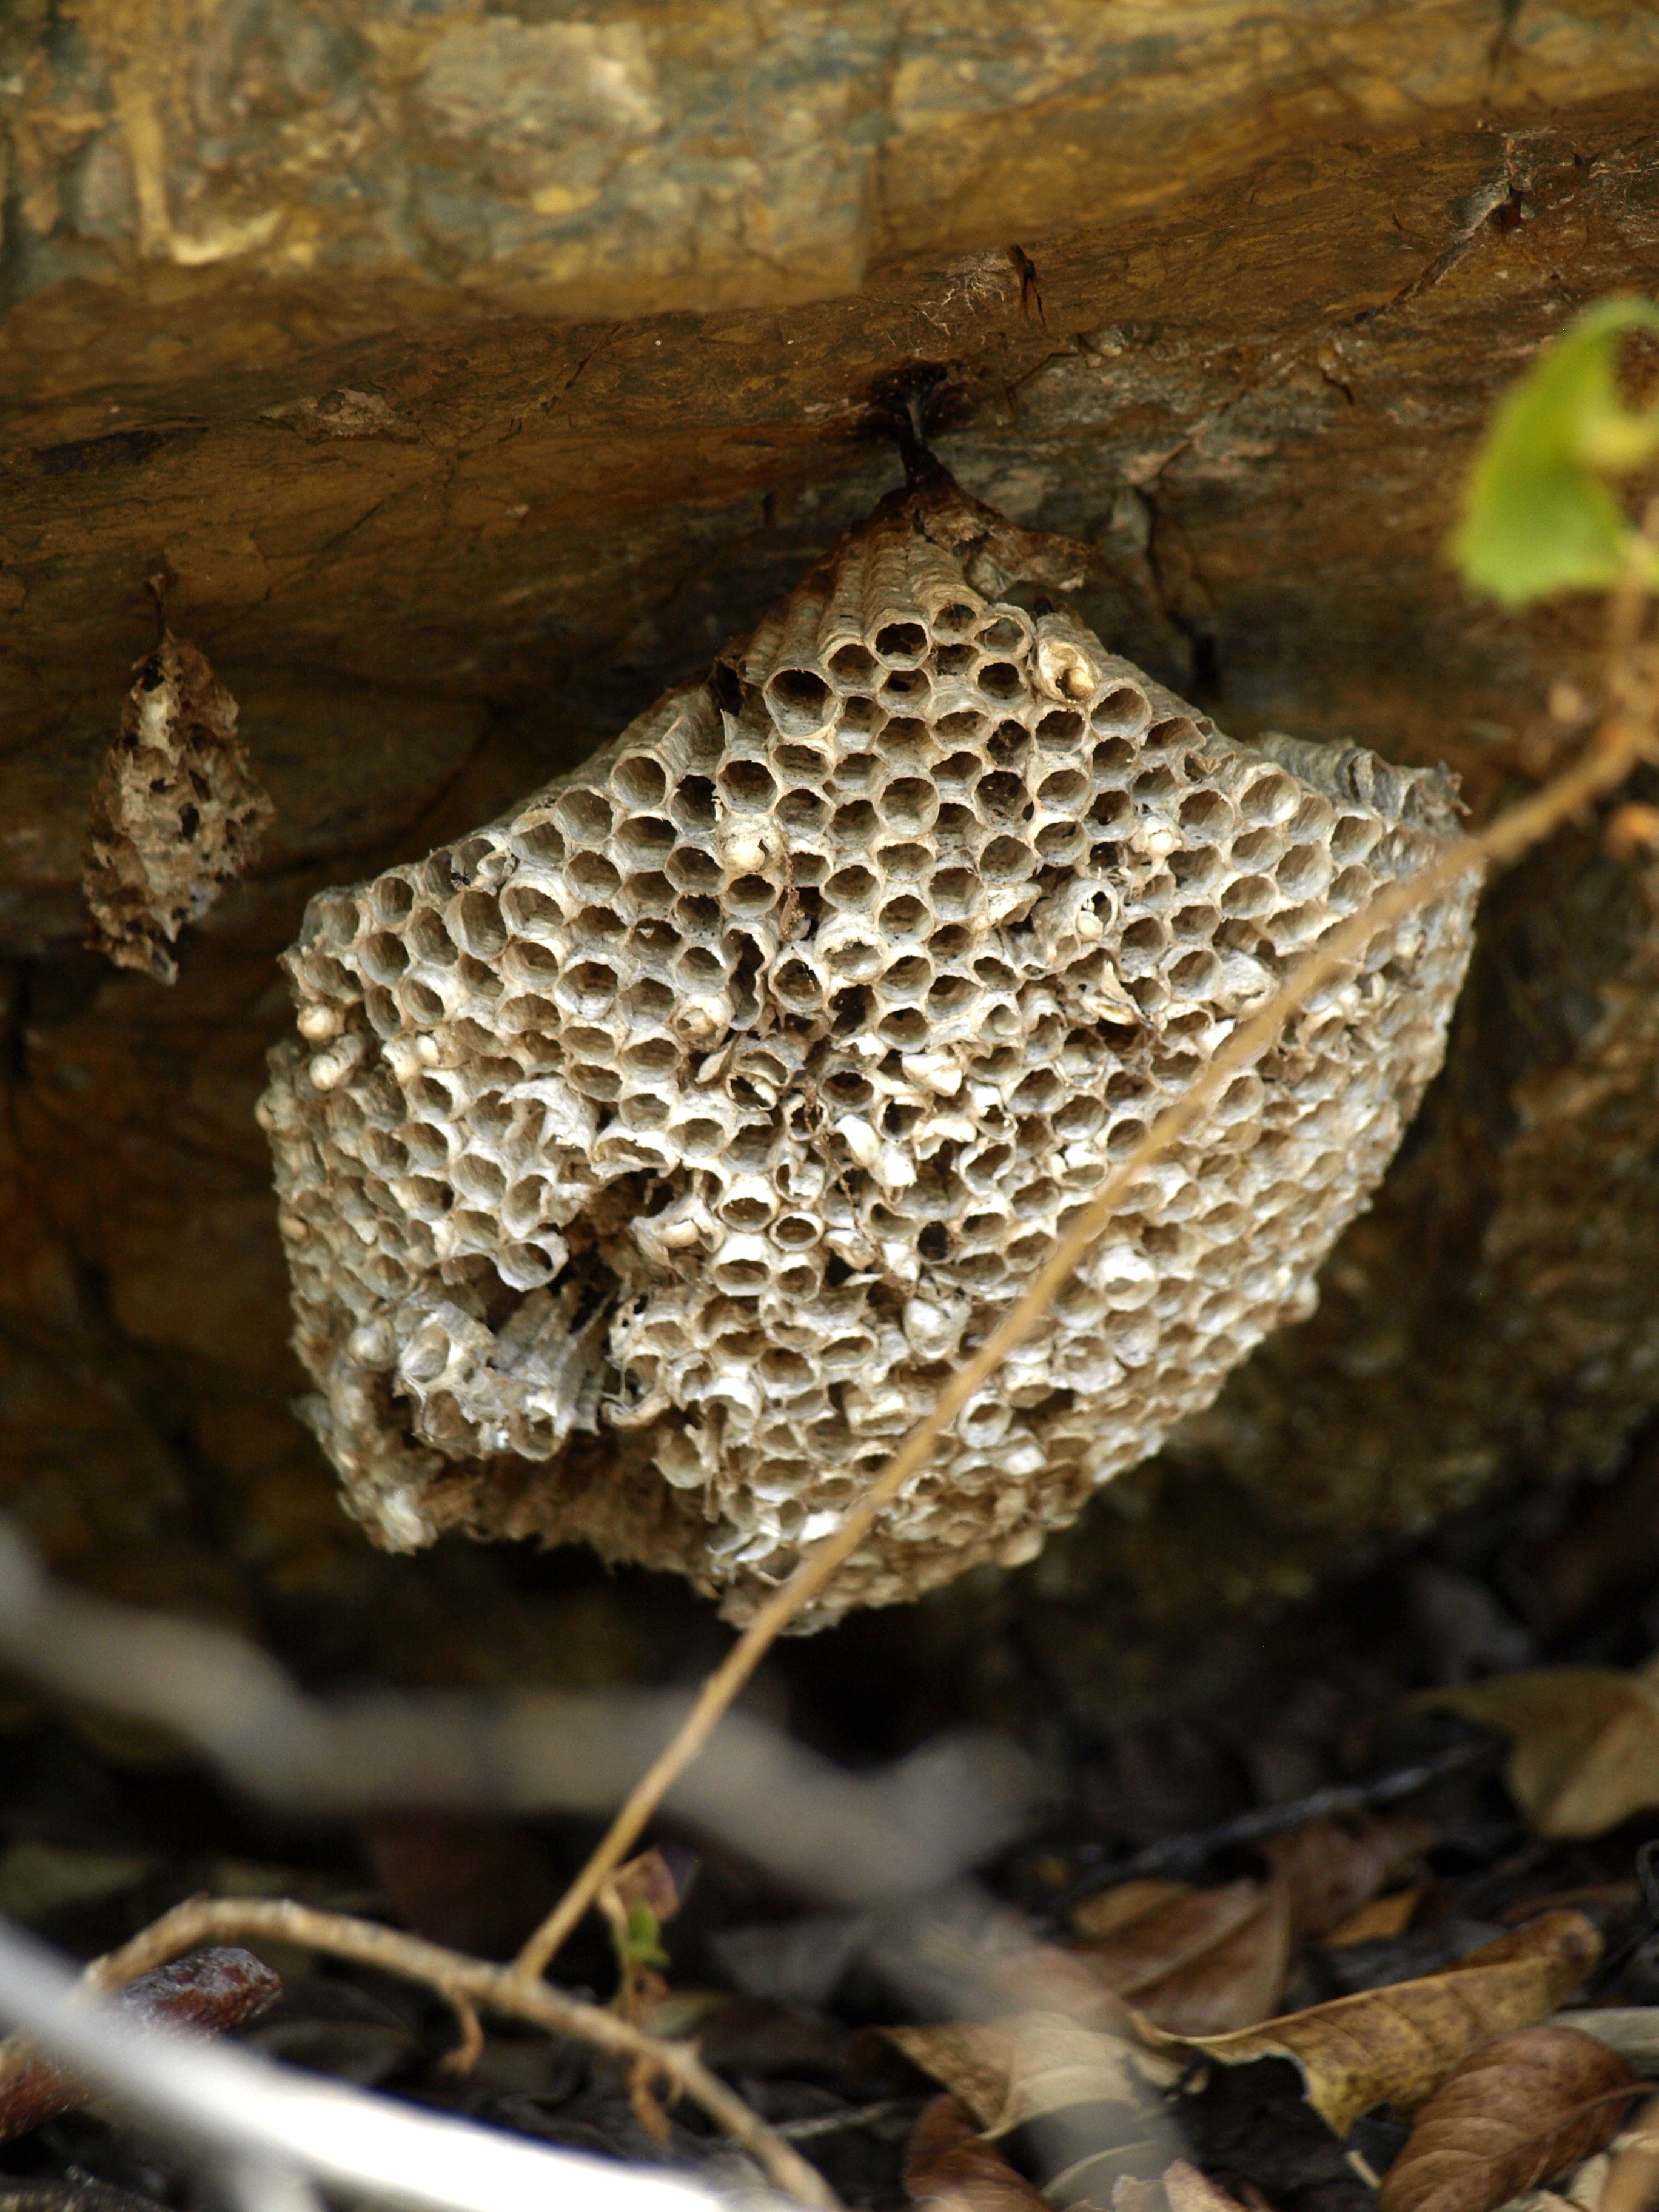
tree, nature, structure, leaf, wildlife, insect, autumn, soil, mushroom, flora, fauna, invertebrate, close up, fungus, beige, leave, honeycomb, beehive, combs, macro photography, honeycomb structure, membrane winged insect, bee's nest